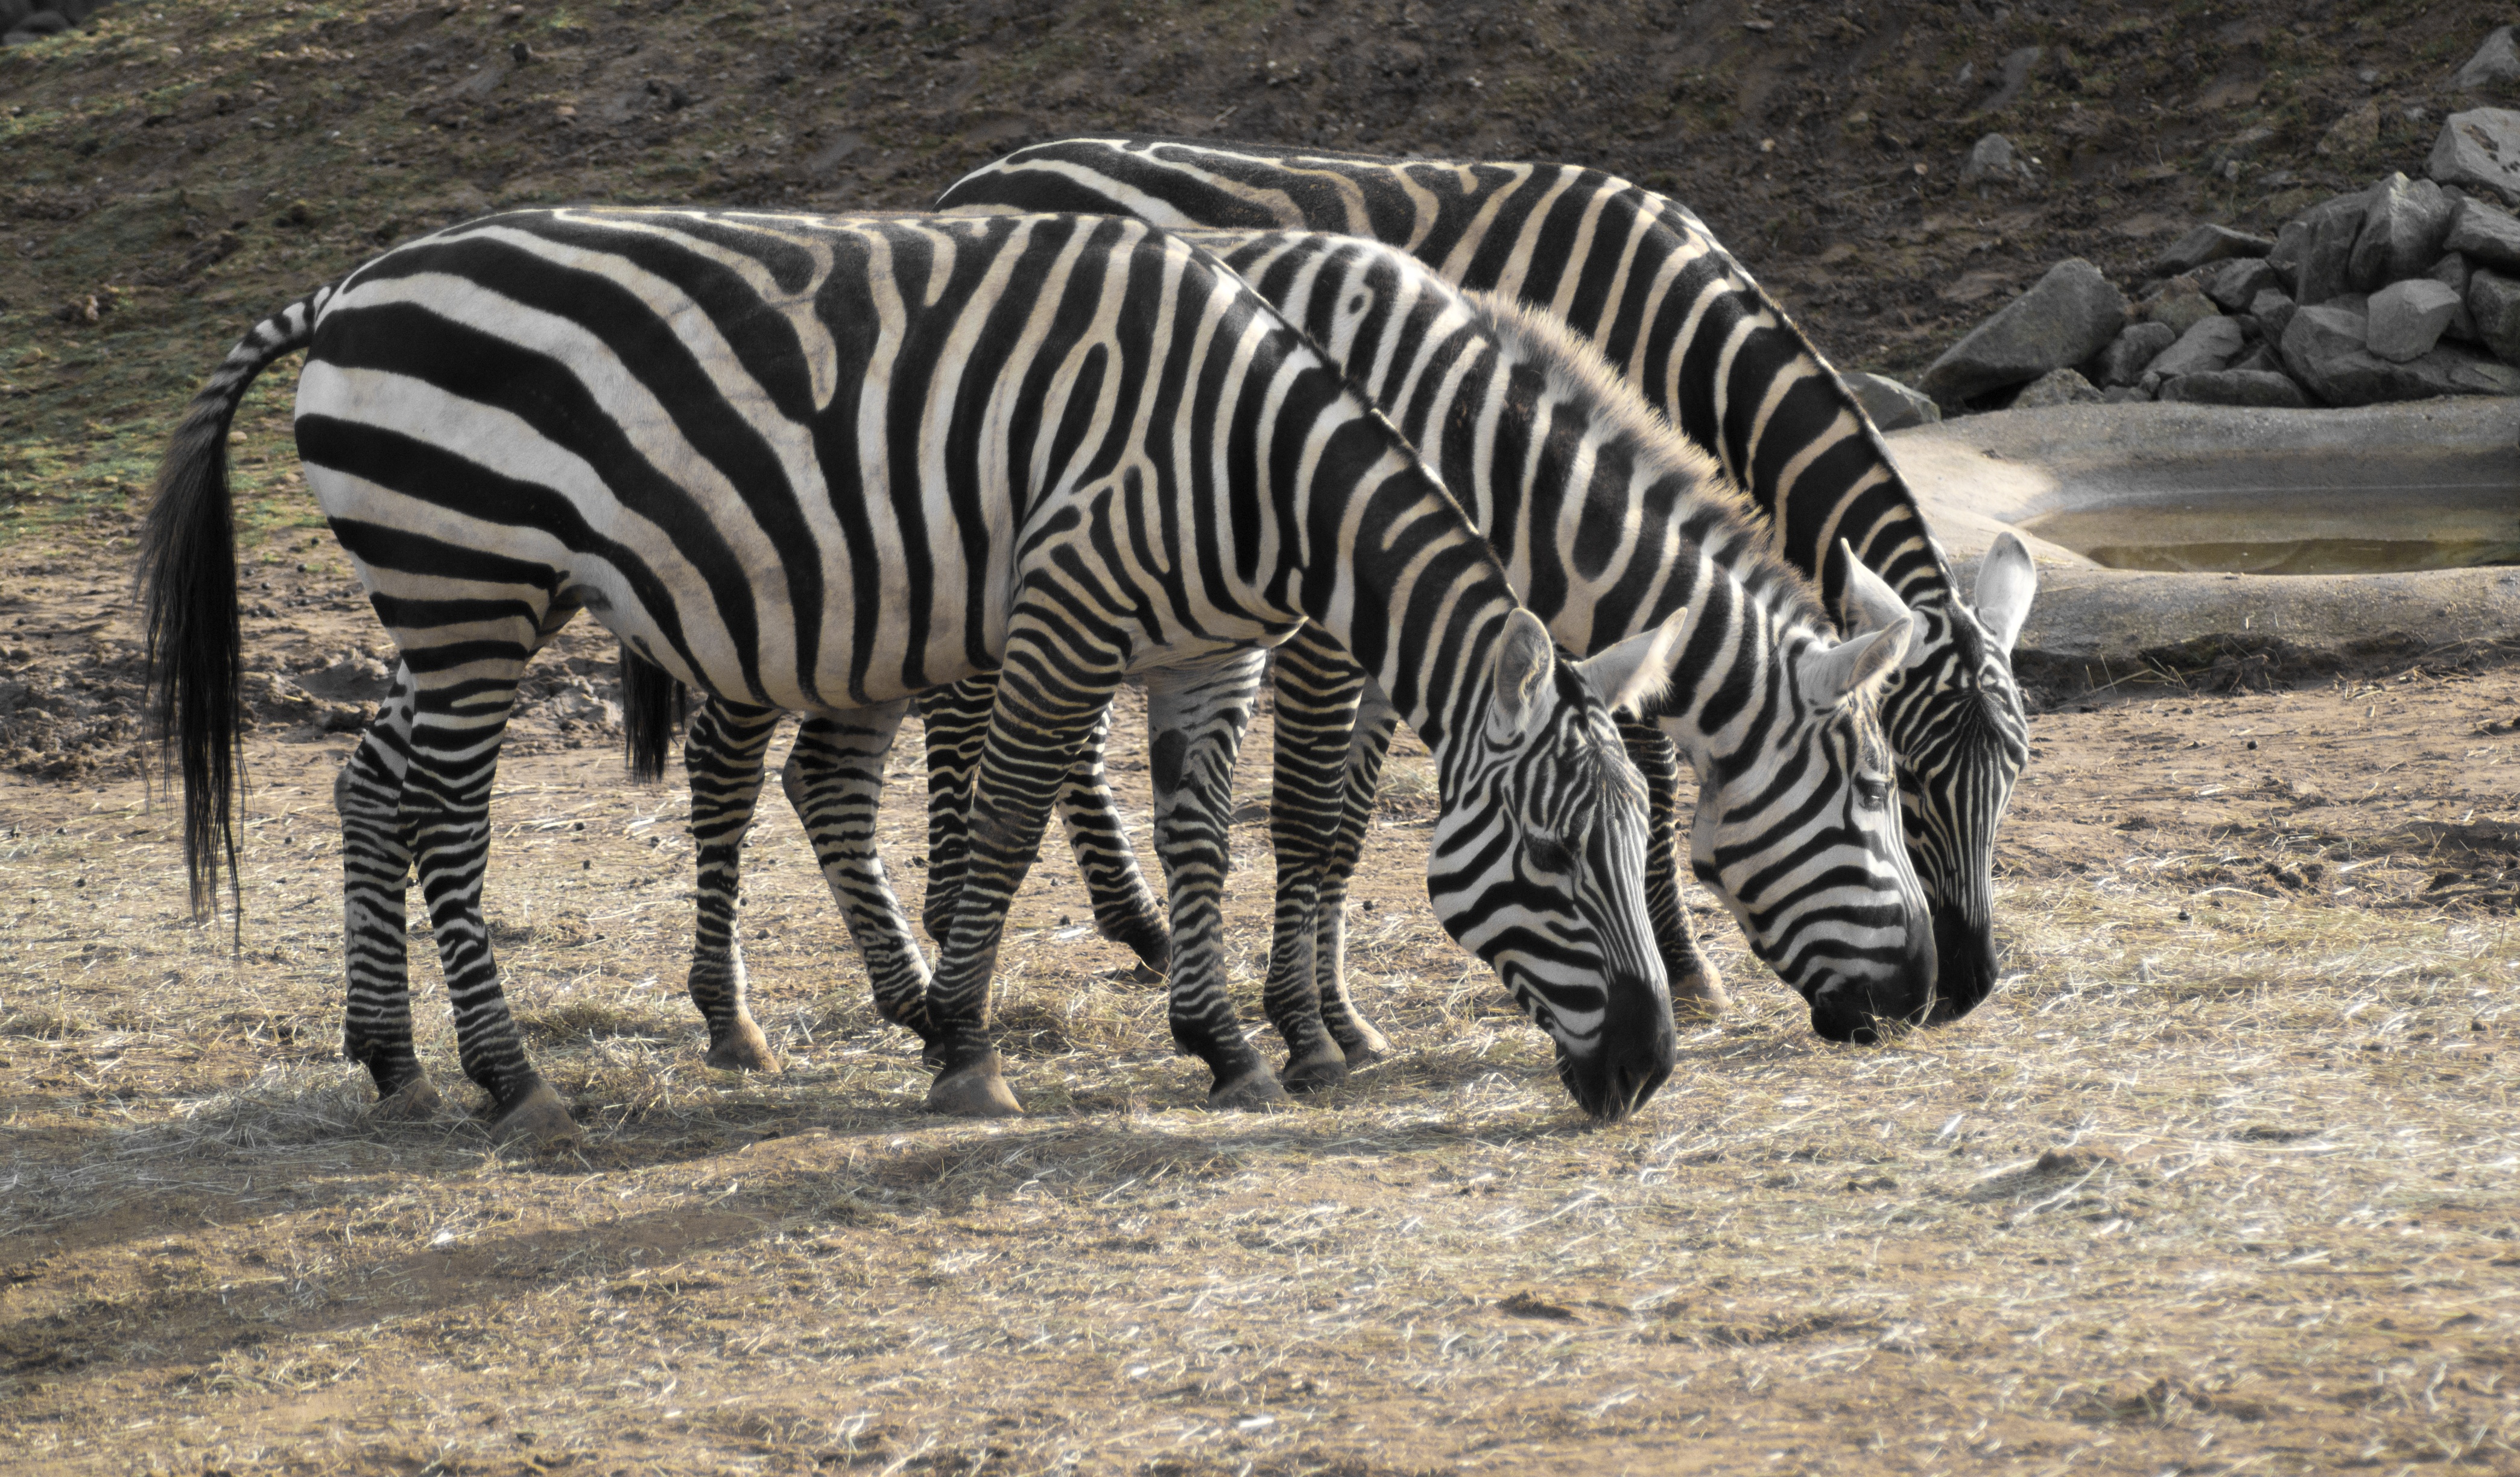
nature, adventure, animal, wildlife, zoo, africa, mammal, fauna, savanna, zebra, feeding, safari, zoo animals, horse like mammal